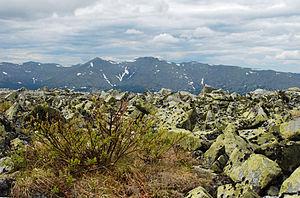
Zapovednik est le terme employé pour décrire, dans les anciennes républiques soviétiques, les aires naturelles protégées, avec pour objectif de les conserver « éternellement vierges ». Il s’agit du plus haut degré de protection environnementale et concerne des zones strictement protégées et dont l’accès au public est restreint.